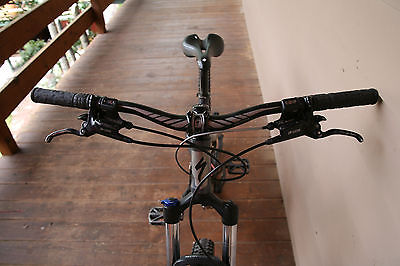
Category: bicycle